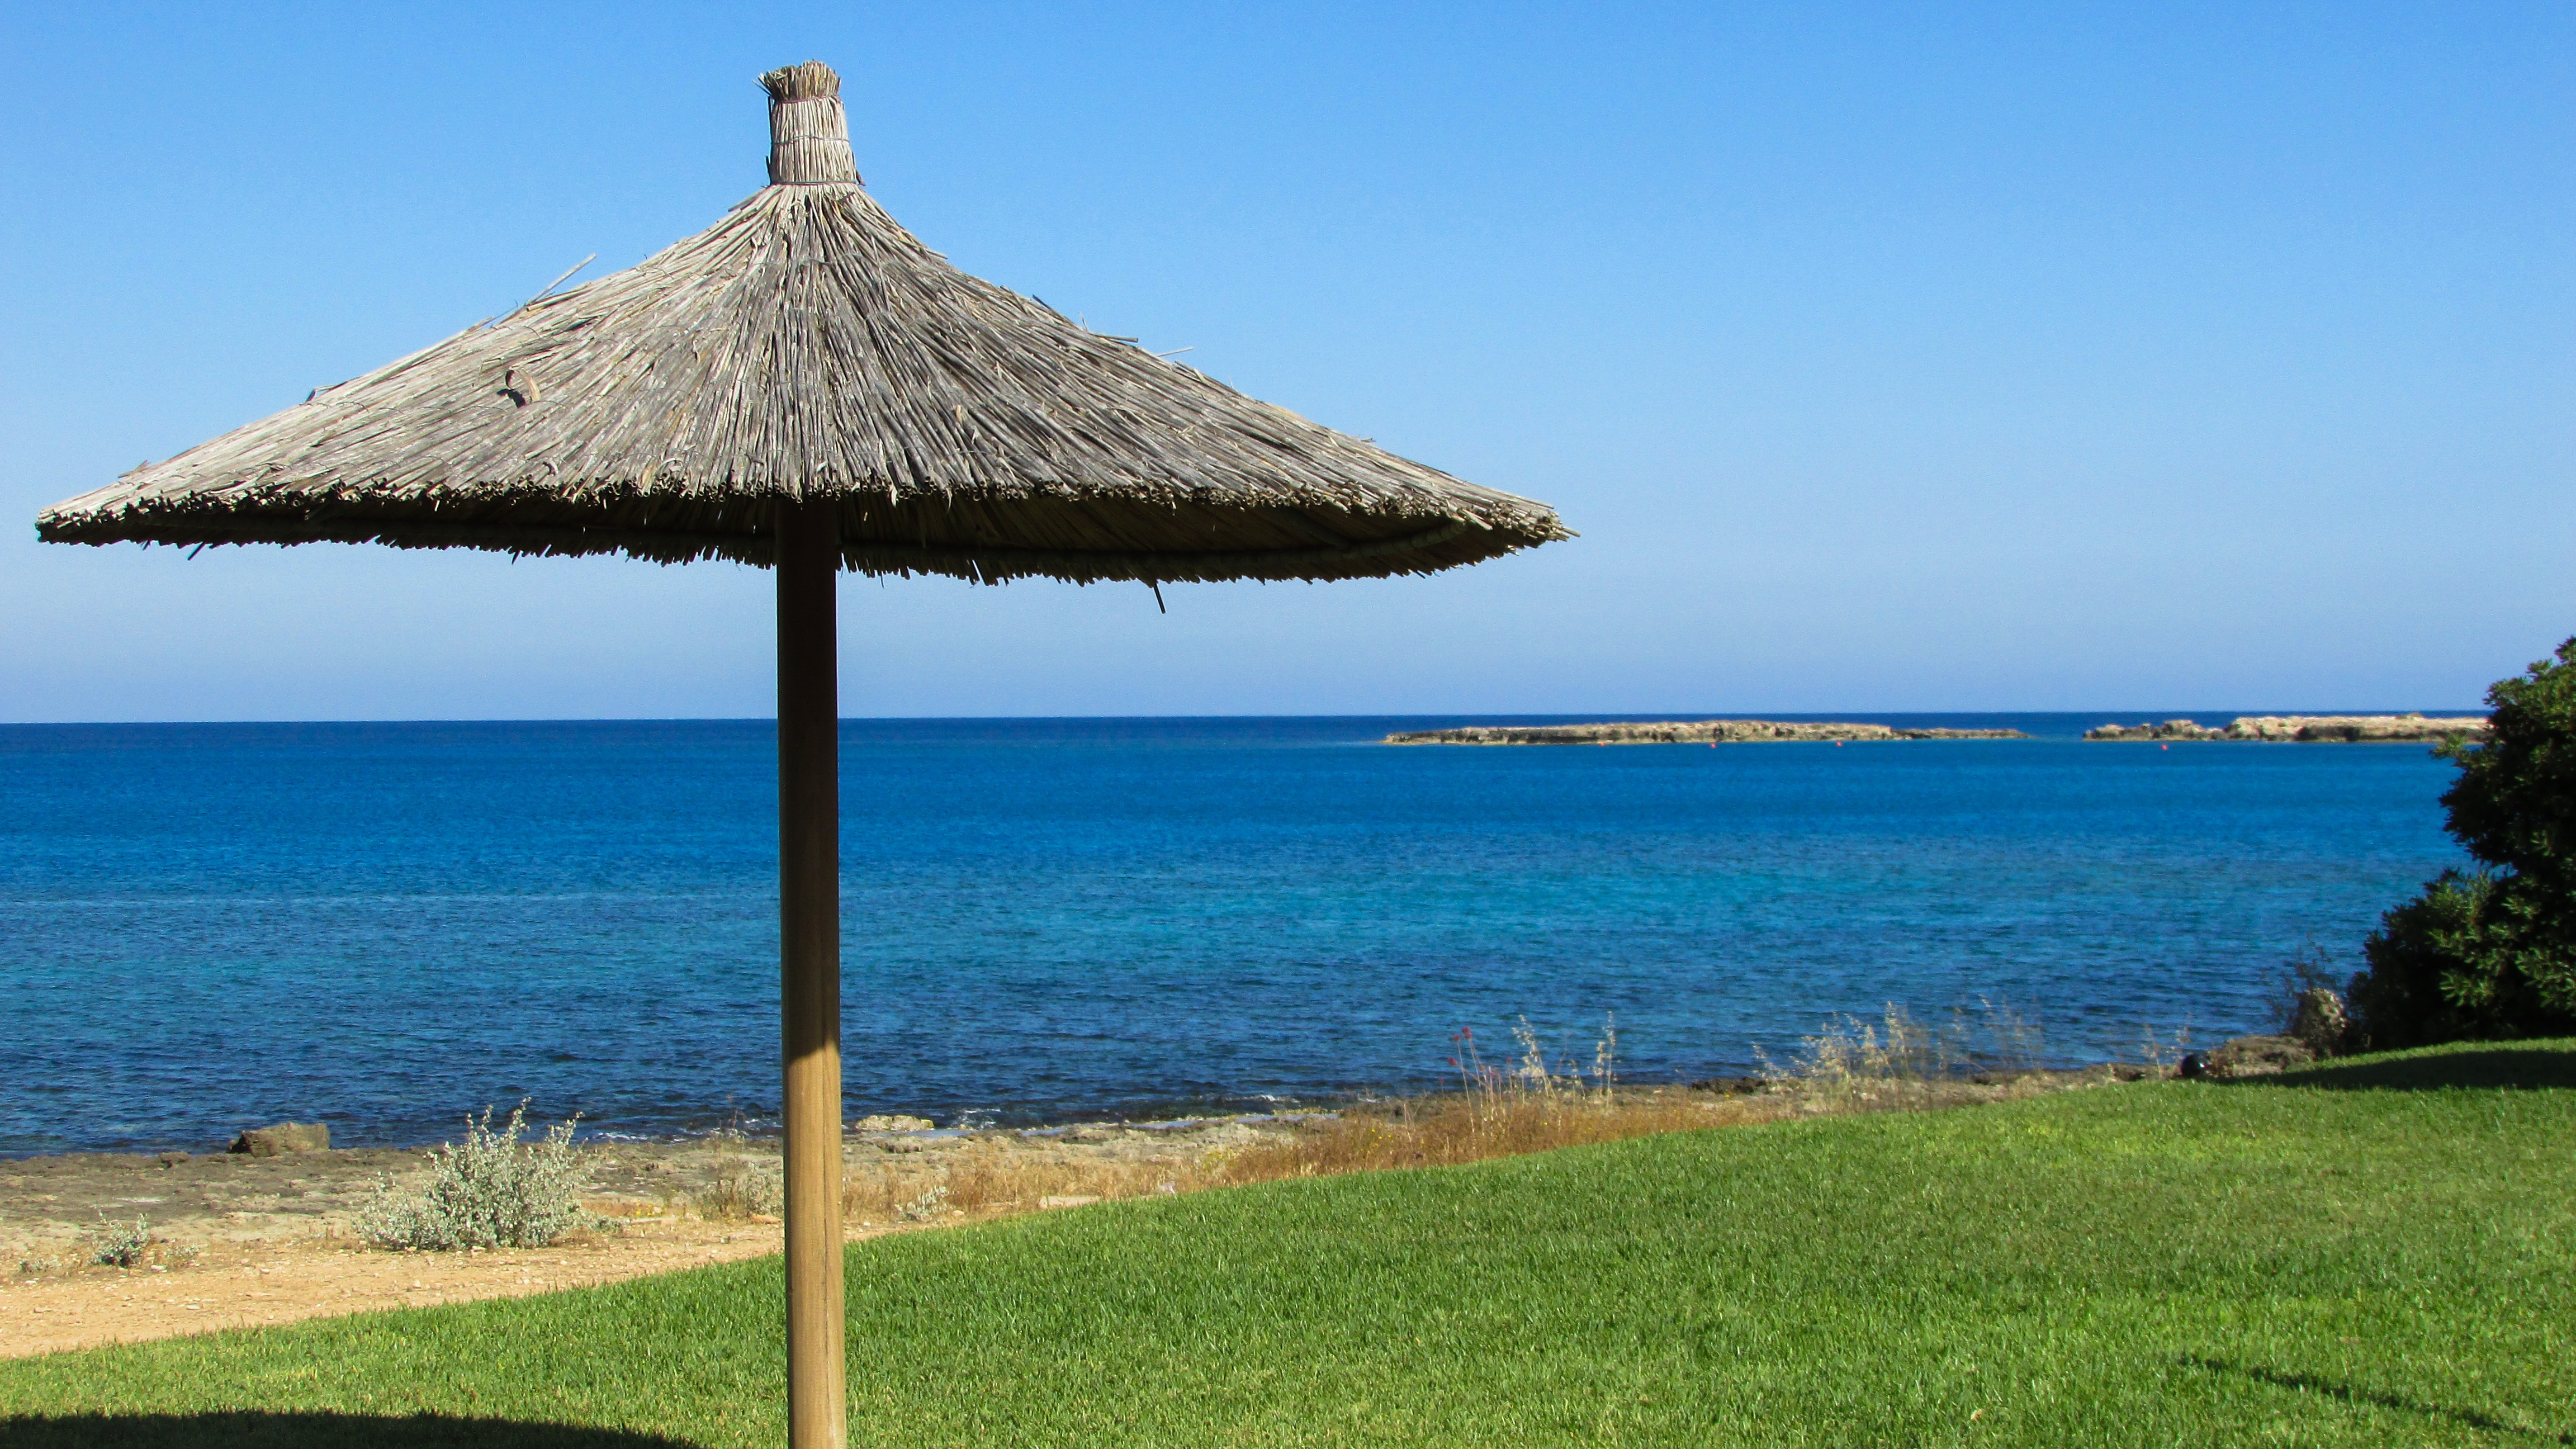
beach, sea, coast, ocean, shore, vacation, coastline, umbrella, scenery, bay, island, tourism, resort, cyprus, cape, arecales